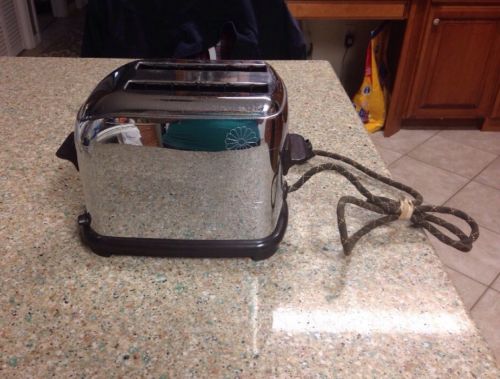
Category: toaster